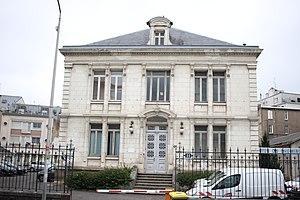
L'Association sportive de préparation olympique Tours est un club omnisports tourangeau créé en 1913. Le nom d'origine Association sportive du Paris-Orléans provenait de la compagnie ferroviaire Paris-Orléans qui est à l'origine du club, mais depuis 1940 et à la suite du regroupement de toutes les compagnies sous le nom de SNCF, le club dû changer d'acronyme.